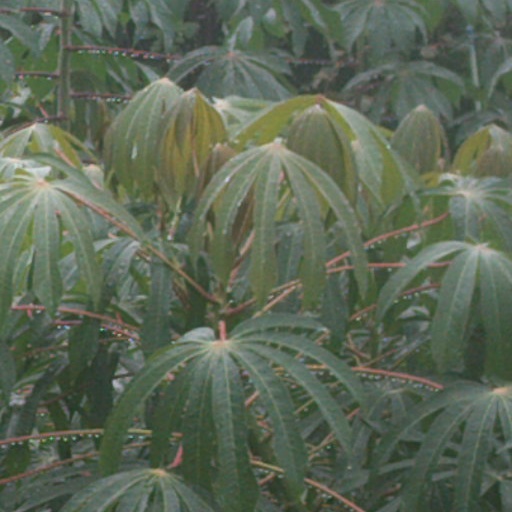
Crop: cassava